Cal (2013 film)

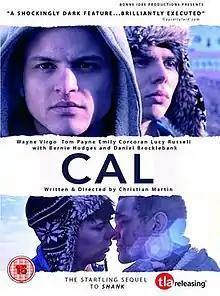
DVD cover

Cal is a 2013 British-released drama film starring Wayne Virgo, Tom Payne, Emily Corcoran, Lucy Russell, and Simon Cook. The film was written and produced by Christian Martin and Bernie Hodges, and directed by Christian Martin.